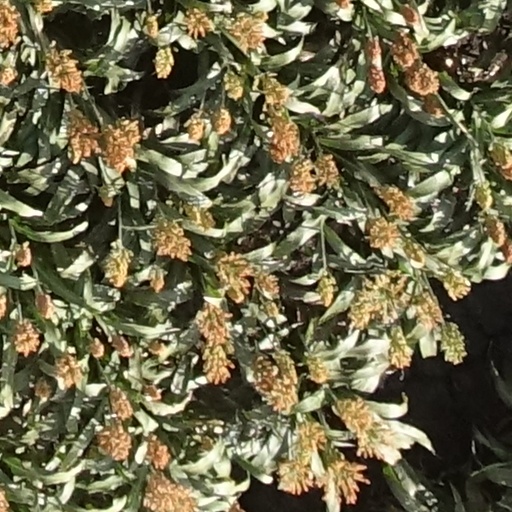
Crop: sorghum